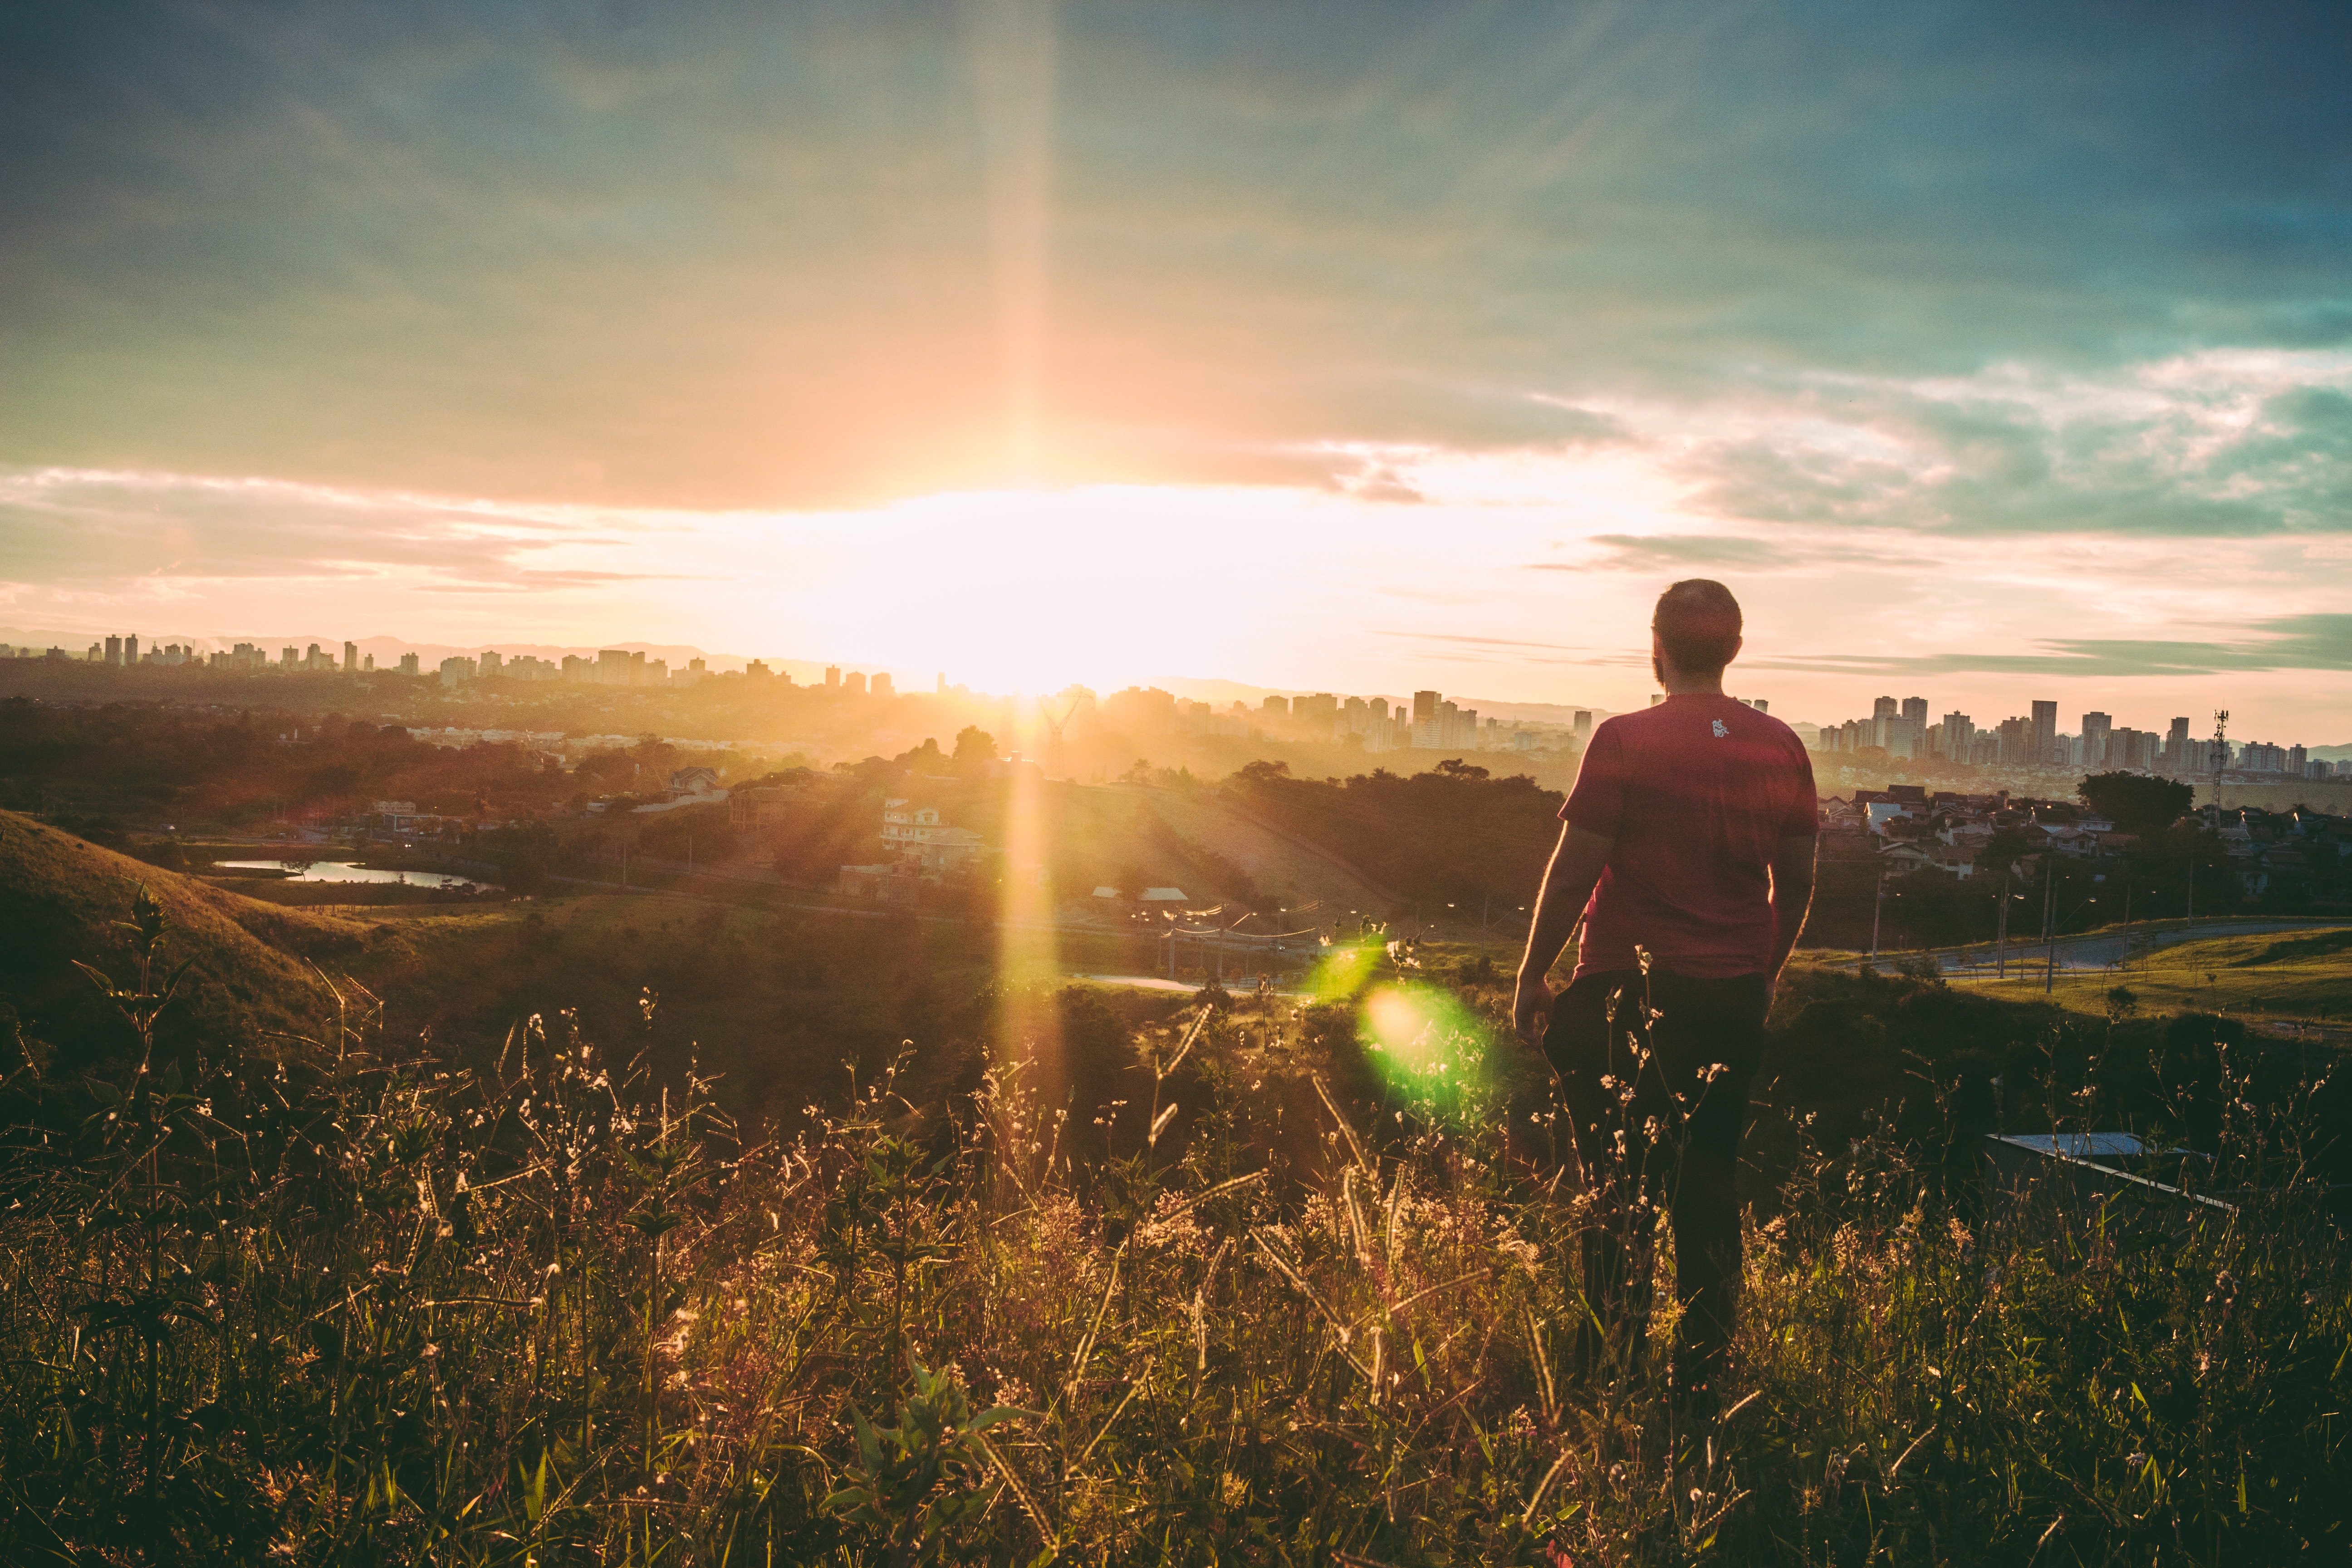
People in nature, sky, nature, sun, sunlight, light, sunrise, backlighting, morning, lens flare, grass, sunset, cloud, horizon, photography, summer, happy, meadow, tree, evening, landscape, hill, grassland, astronomical object, field, plant, mountain, wildflower, dawn